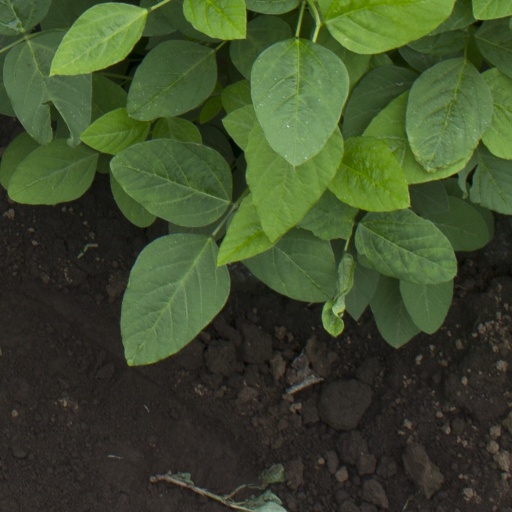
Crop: soybean